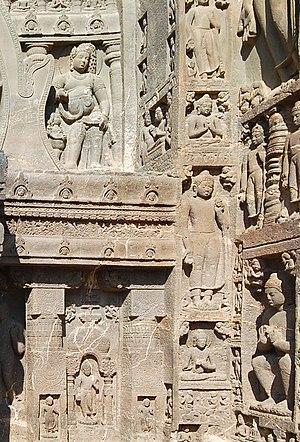
Entrée du chaitya (lieu de prière du monastère boudhique) n° 19. Fin du Ve siècle. Ensemble des grottes d'Ajanta. Inde.